Cistern

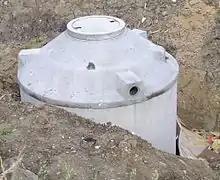
Concrete cistern

In the Middle Ages, cisterns were often constructed in hill castles in Europe, especially where wells could not be dug deeply enough. There were two types: the tank cistern and the filter cistern. Such a filter cistern was built at the Riegersburg in Austrian Styria, where a cistern was hewn out of the lava rock. Rain water passed through a sand filter and collected in the cistern. The filter cleaned the rain water and enriched it with minerals.